Gloucestershire Notes and Queries

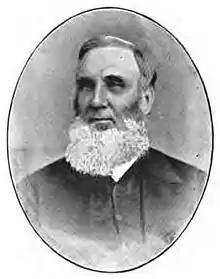
The Rev. Beaver Henry Blacker.

Gloucestershire Notes and Queries was an illustrated quarterly magazine of the history and antiquities of Gloucestershire published from 1879 under the editorship of the Reverend Beaver Henry Blacker (1821–90). The first volume was published in 1881. After the death of Blacker, the editor was the solicitor, genealogist, and publisher, William Phillimore Watts Phillimore, founder of the eponymous publishing firm.